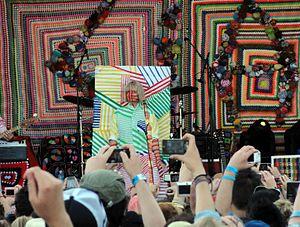
Sia Furler, dite Sia, est une autrice-compositrice-interprète australienne, née le 18 décembre 1975 à Adélaïde. Elle débute au sein du groupe australien Crisp durant les années 1990, et a contribué à trois albums du groupe britannique Zero 7. Depuis 2000, elle mène une carrière solo et collabore également avec d'autres artistes.